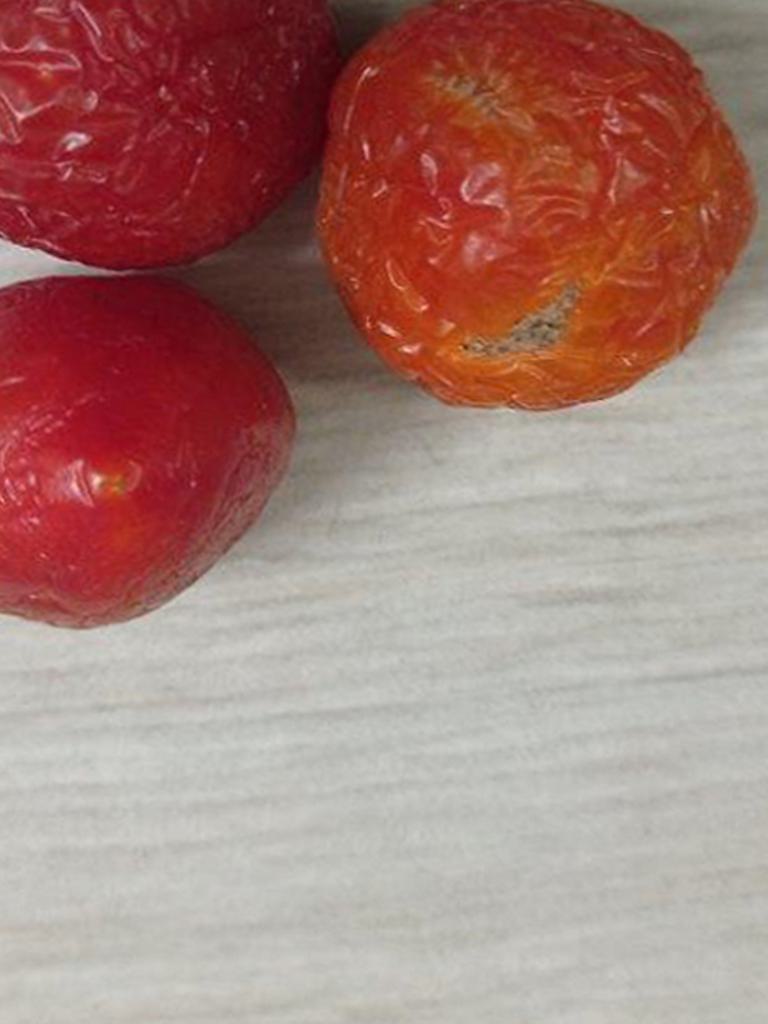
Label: Rotten